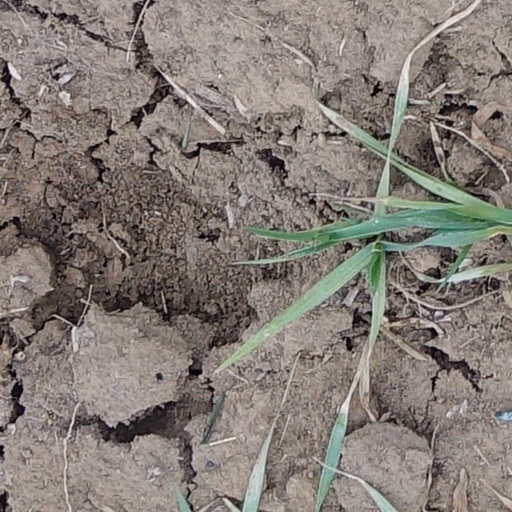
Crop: wheat